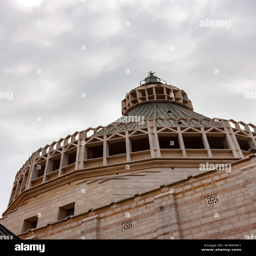
facade of type of place of worship